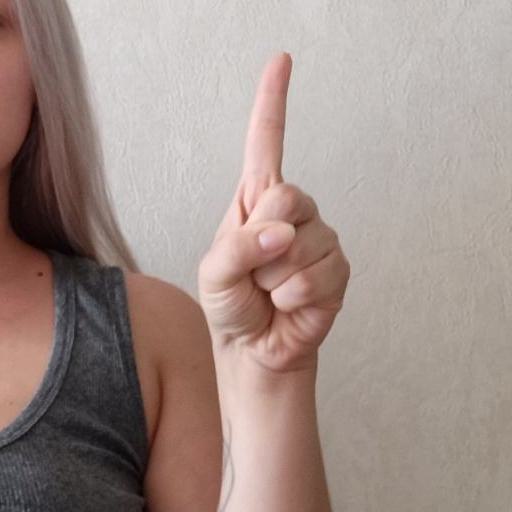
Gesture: one